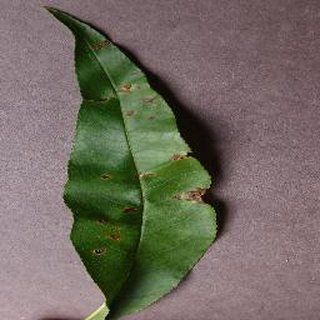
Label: peach_bacterial_spot